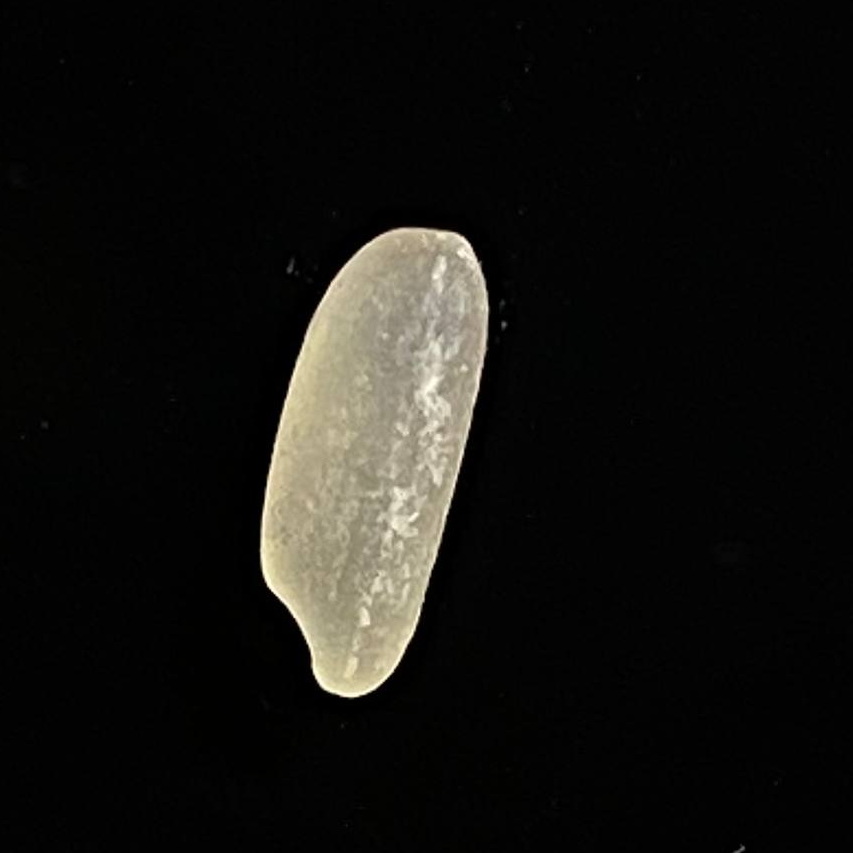
Rice variety: BR28